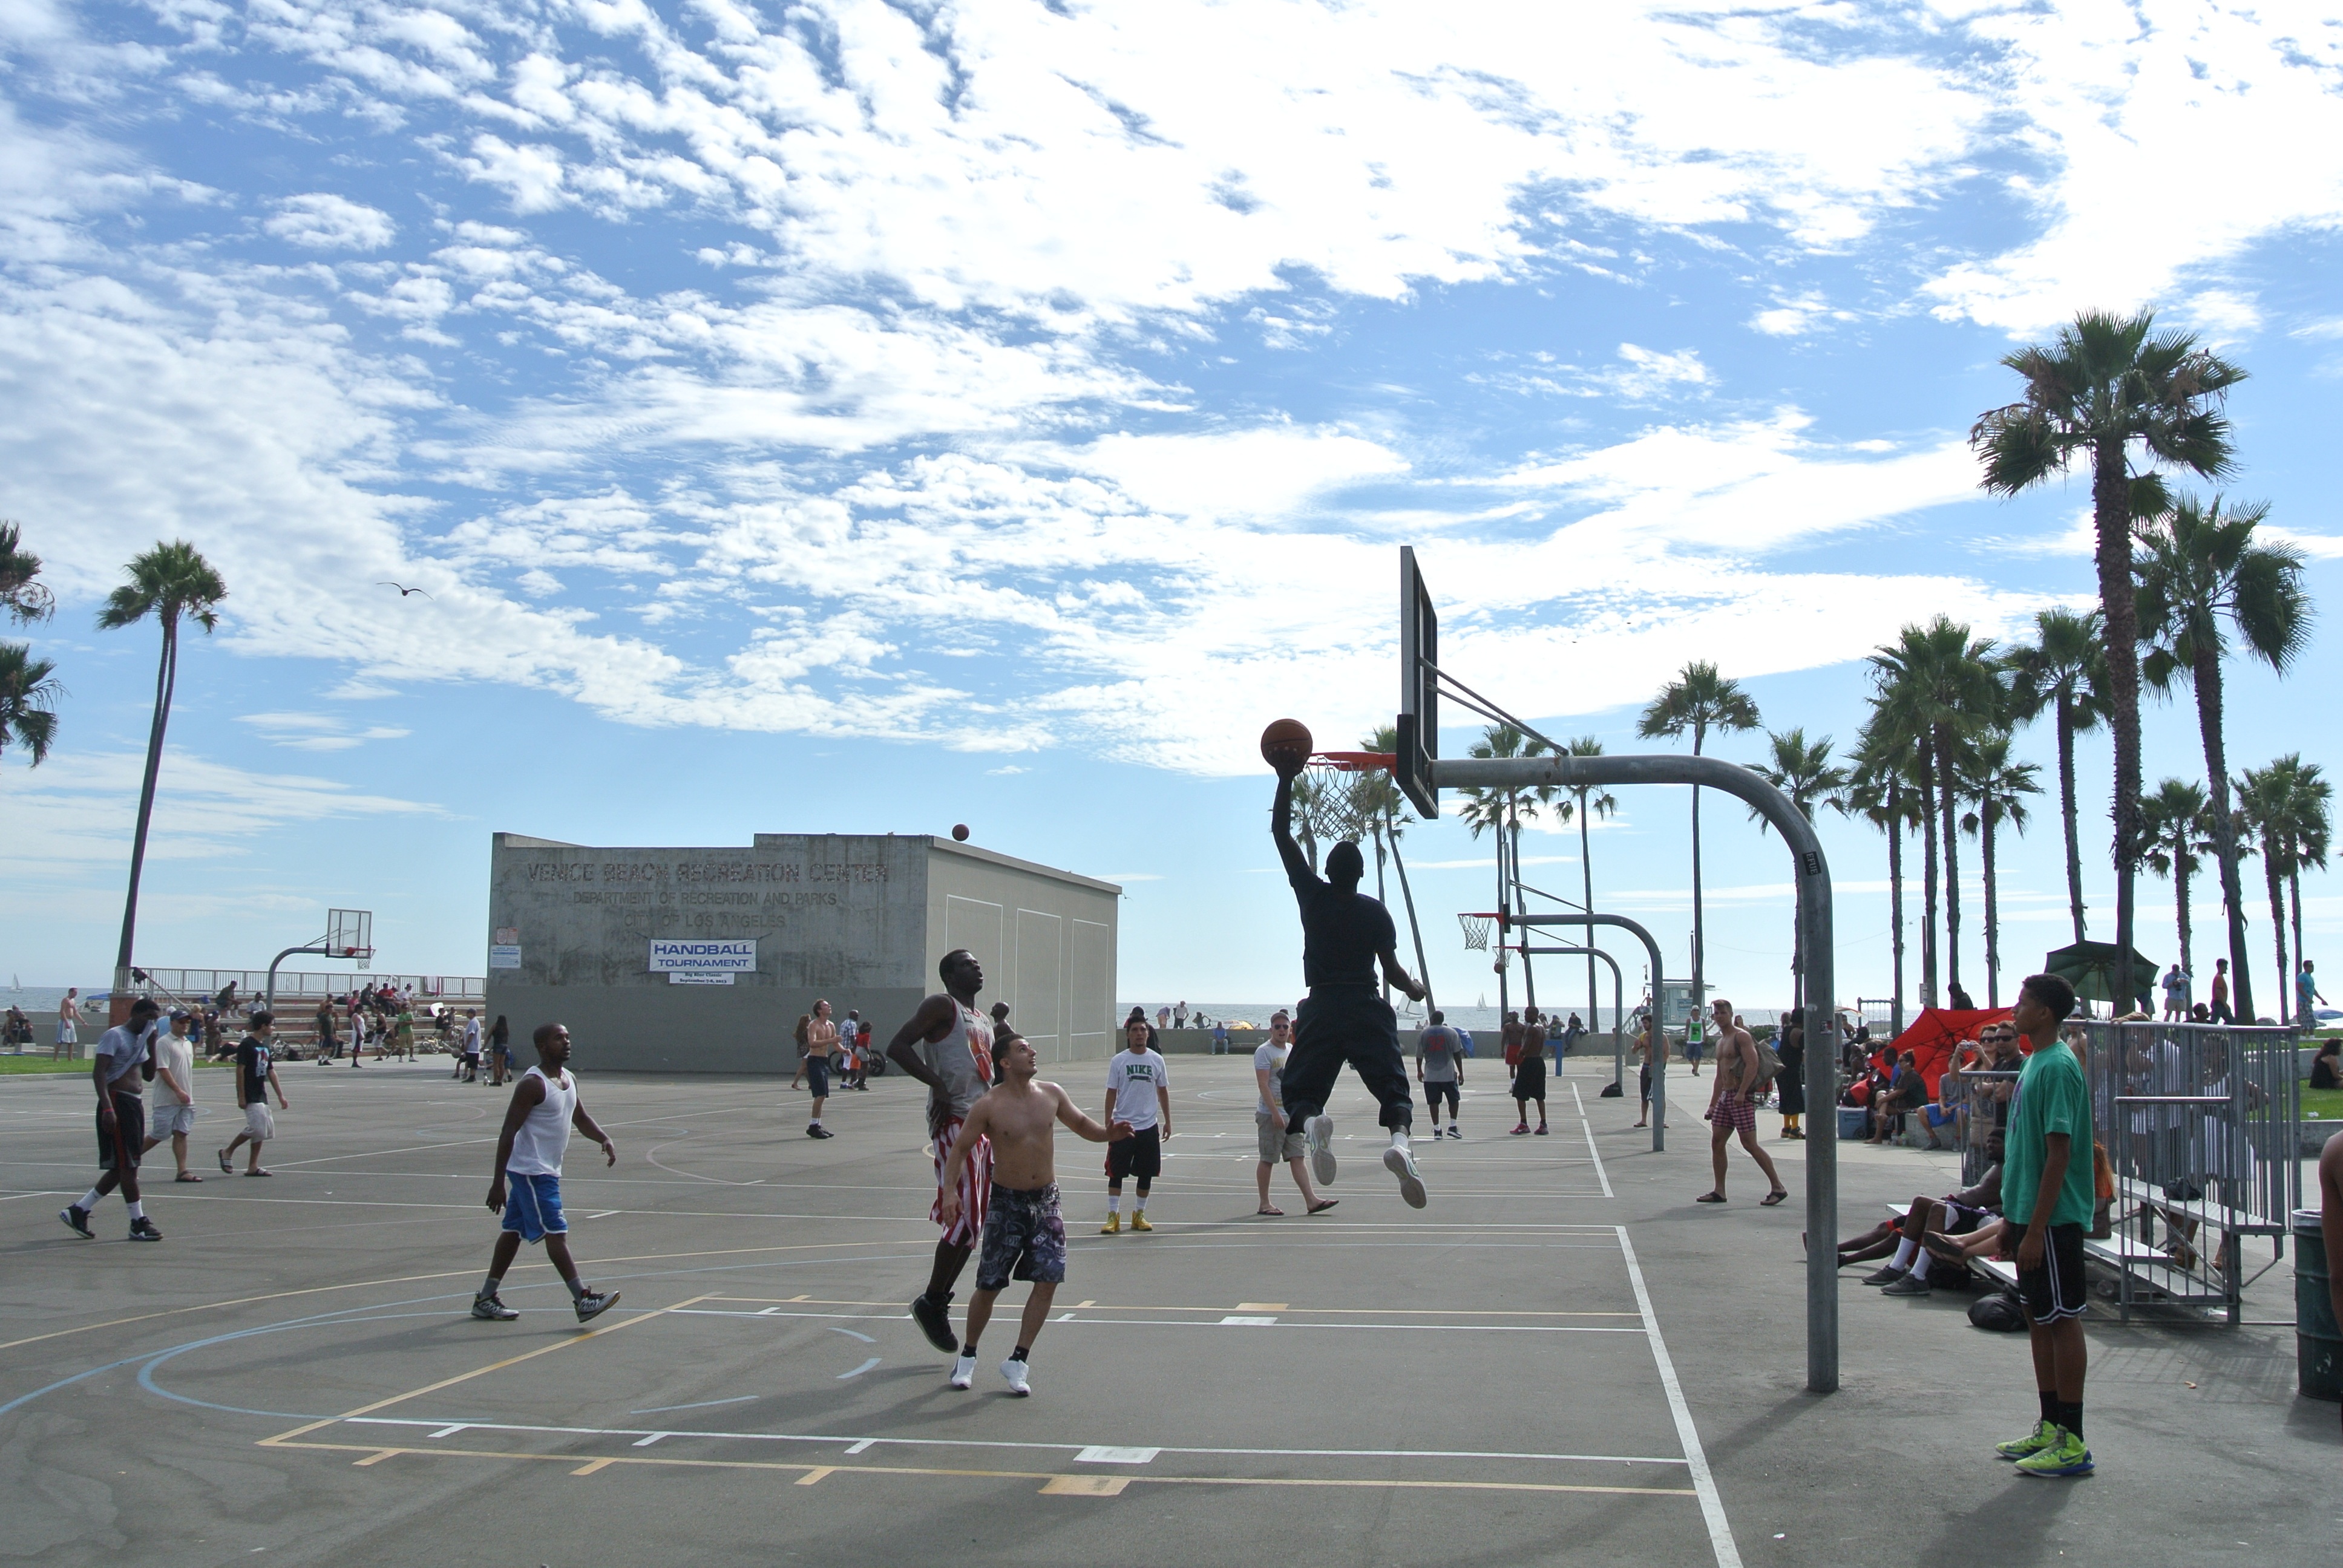
structure, sport, walkway, basketball, usa, leap, california, stadium, venice beach, sports, shoot, hoops, score, los angeles, sport venue